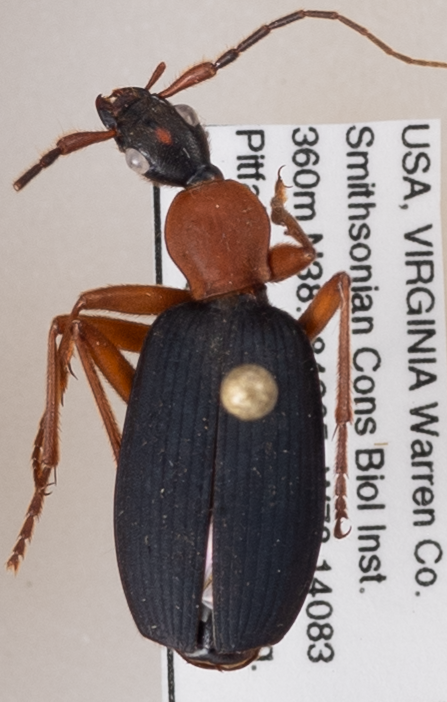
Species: Galerita bicolor
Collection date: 2022-07-14
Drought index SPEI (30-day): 0.54
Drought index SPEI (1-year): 0.63
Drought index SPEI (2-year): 0.71